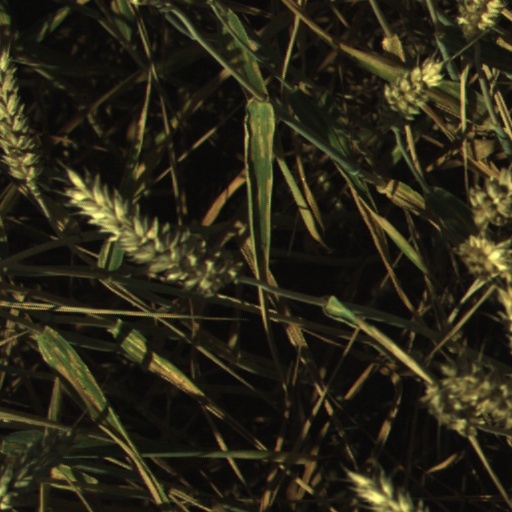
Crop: wheat